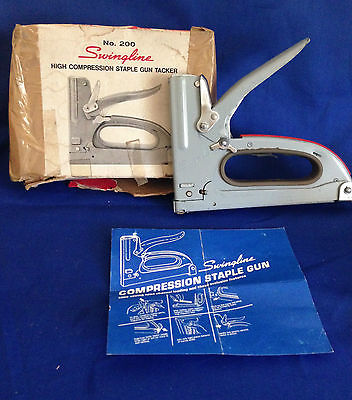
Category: stapler